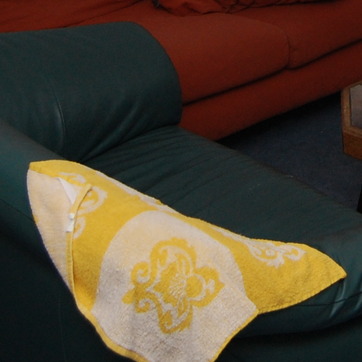
Material: leather